George Lopez

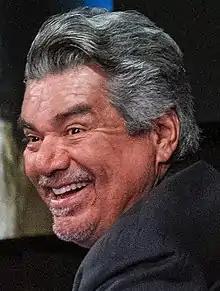
Lopez in 2019

George Edward Lopez (born April 23, 1961) is an American stand-up comedian and actor. He is most known for starring in his self-produced ABC sitcom "George Lopez". His stand-up comedy examines race and ethnic relations, including Mexican American culture. Lopez has received several honors for his work and contributions to the Latino community, including the 2003 Imagen Vision Award, the 2003 Latino Spirit Award for Excellence in Television and the National Hispanic Media Coalition Impact Award. He was also named one of "The Top 25 Hispanics in America" by "Time" magazine in 2005.